Expatriation Act of 1907

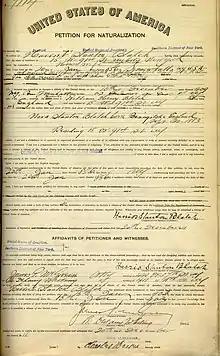
Petition of naturalization for Harriot Stanton Blatch submitted in 1911 in order to regain her American citizenship.

It was not until American born wives of aliens attempted to register to vote, in those states that had granted the vote to women prior to 1919, that the implications of these two sections of the Act were fully understood. Among leading suffragists this act affected were Harriot Stanton Blatch, Inez Milholland, and Crystal Eastman. These three women, all born in the United States and fighting for the right of American women to gain the vote, had married men who were not American citizens and, as a result of the Act of 1907, had lost their American citizenship. Harriot Stanton Blatch attempted to regain her citizenship by filing a petition of naturalization in 1911. However, her husband was still living and had not applied for citizenship himself, so she was ineligible for reinstatement. Following his death, in 1915, she was repatriated following the terms of this act.